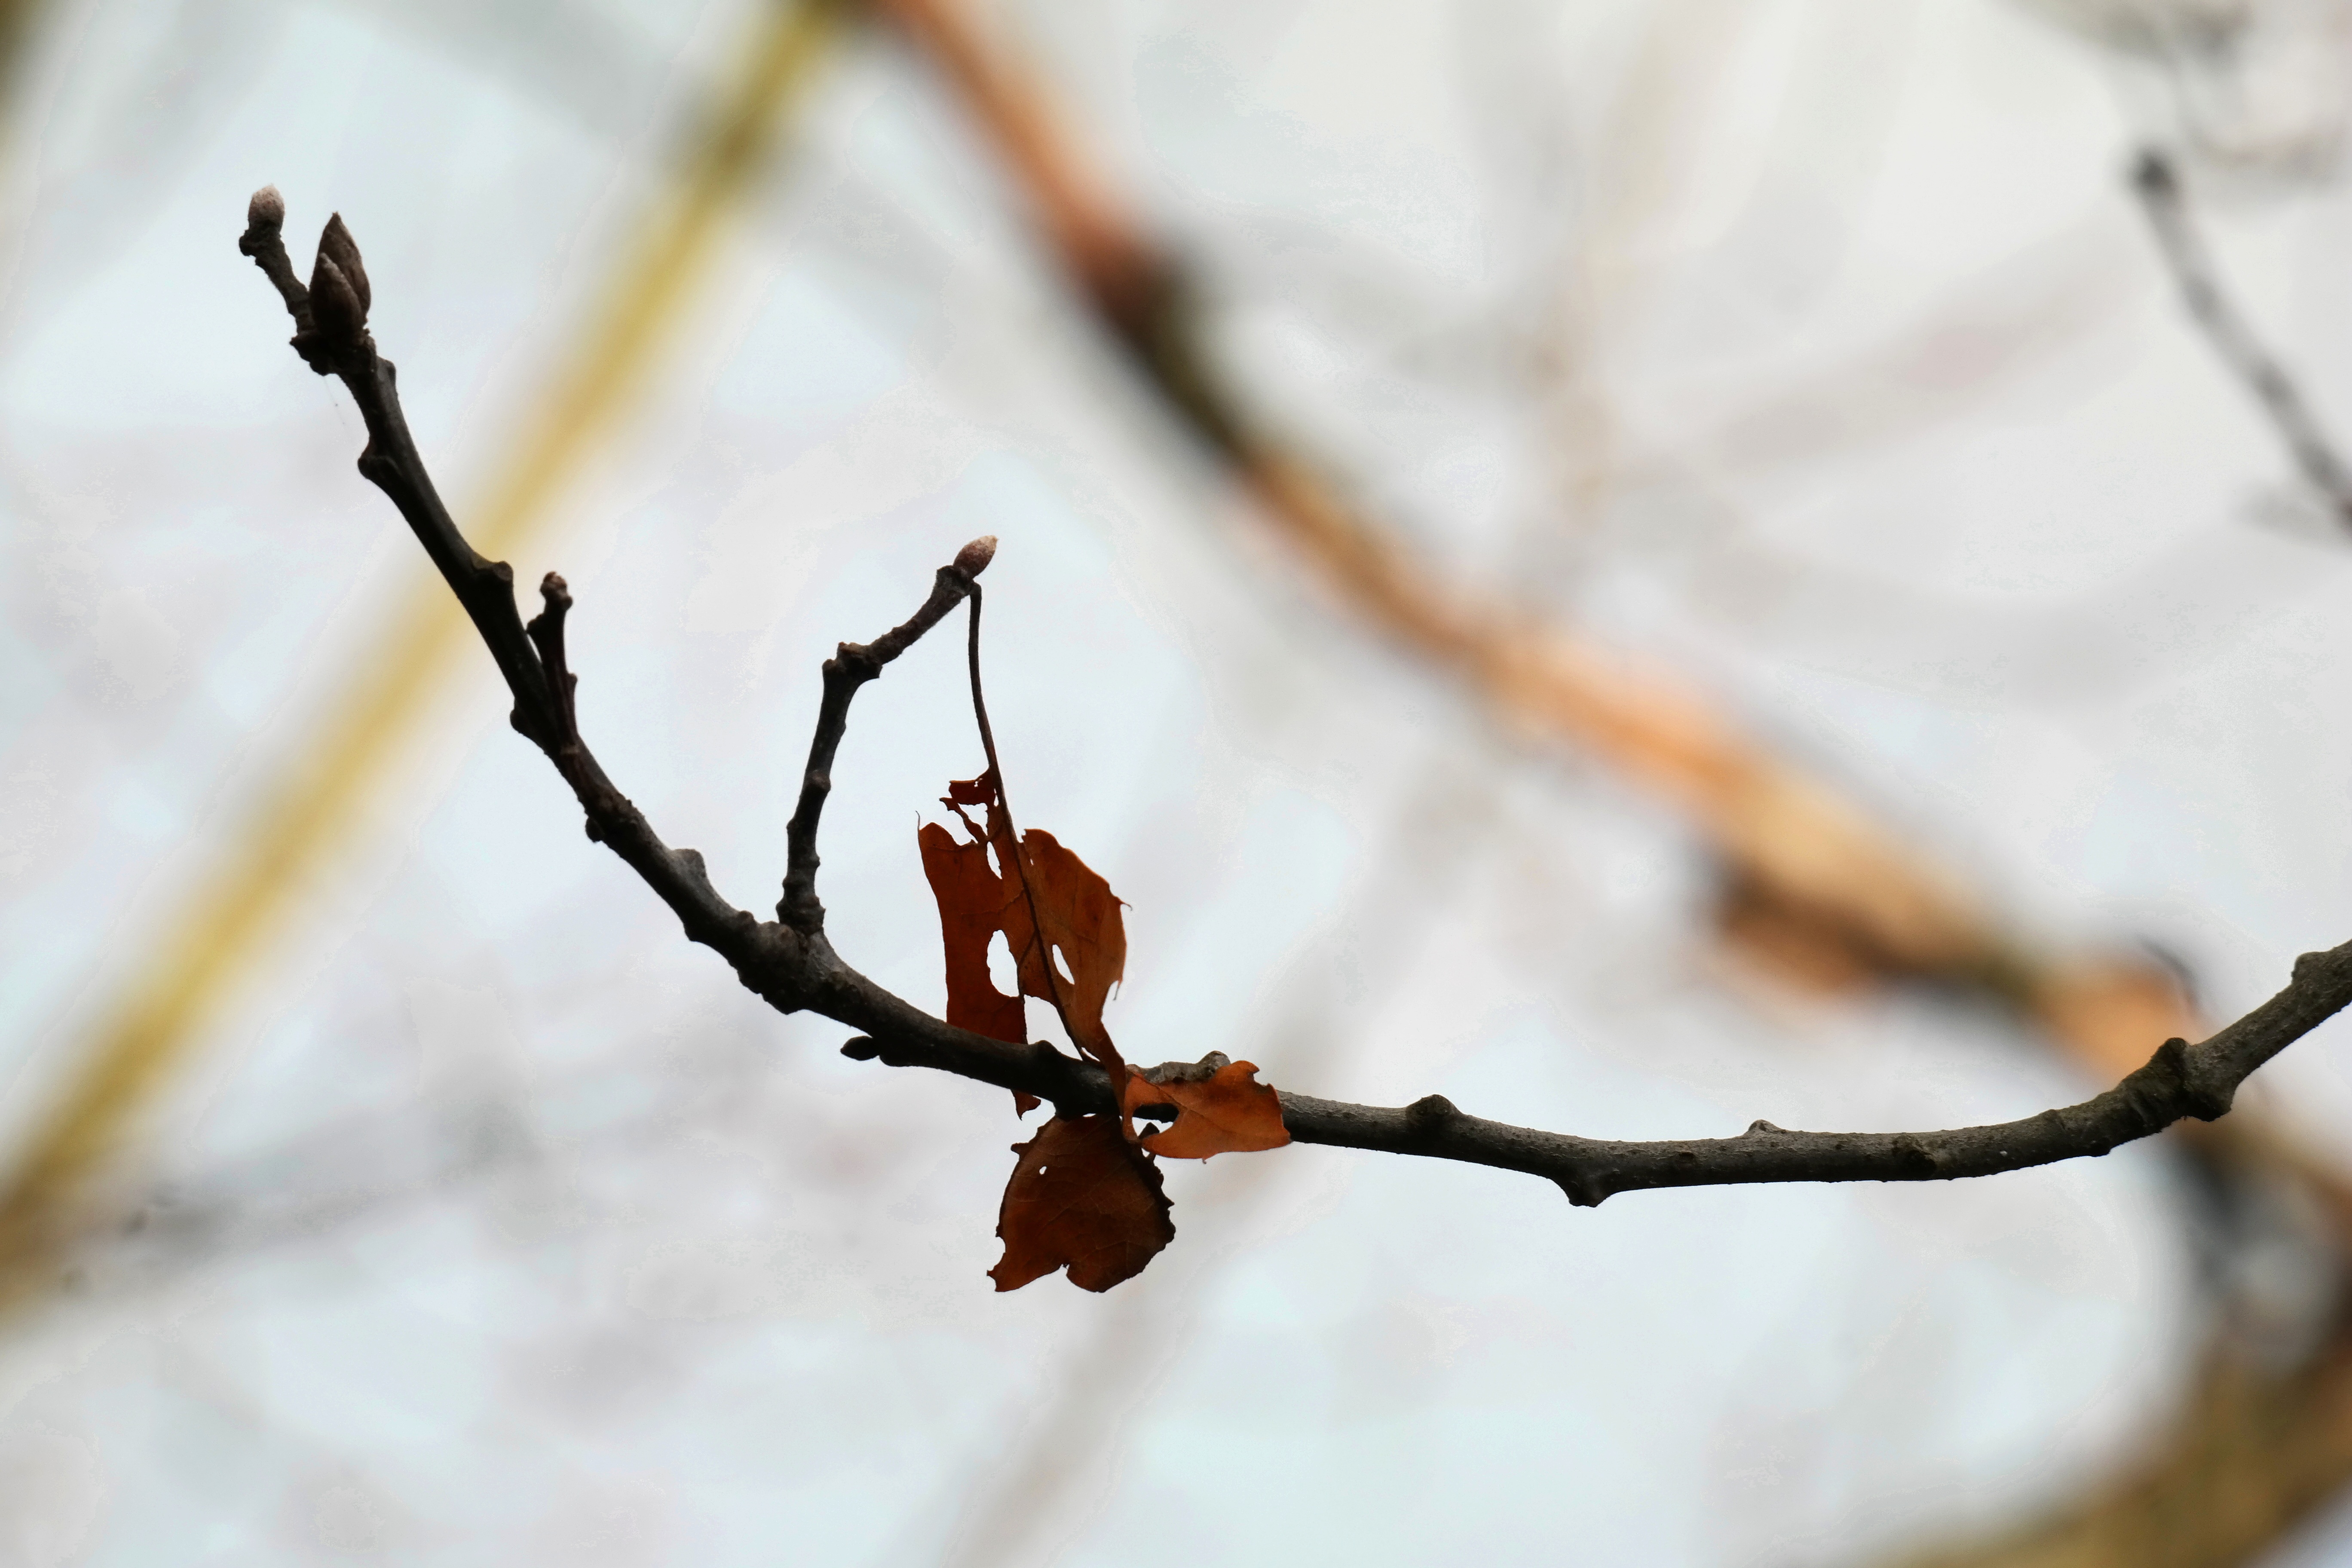
tree, nature, branch, blossom, snow, winter, fence, structure, plant, photography, leaf, flower, spring, autumn, flora, season, twig, close up, oak leaf, leaves, lines, oak, oak leaves, macro photography, plant stem, thorns spines and prickles, outdoor structure, wire fencing, oak branch